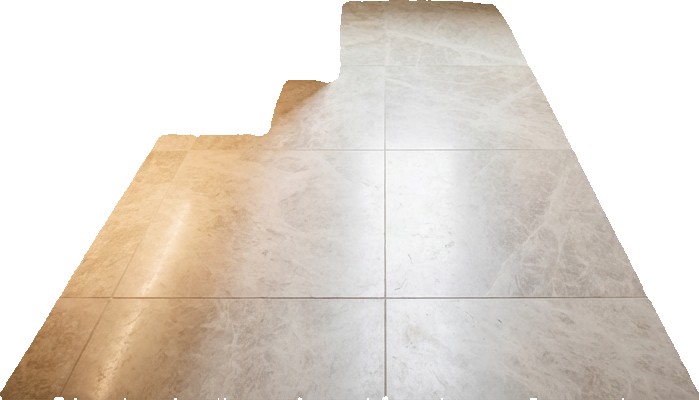
Surface category: floors